Saint-Sauveur-lès-Bray

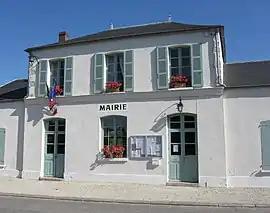
The town hall in Saint-Sauveur-lès-Bray

Saint-Sauveur-lès-Bray (literally "Saint-Sauveur near Bray") is a commune in the Seine-et-Marne department in the Île-de-France region in north-central France.